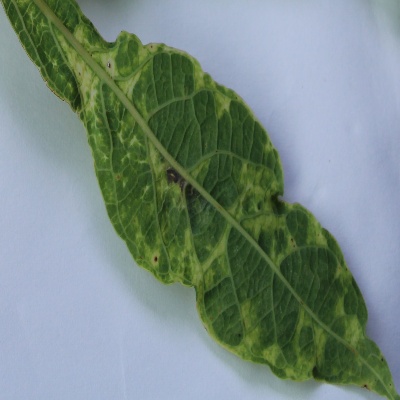
Crop: Cassava
Condition: mosaic